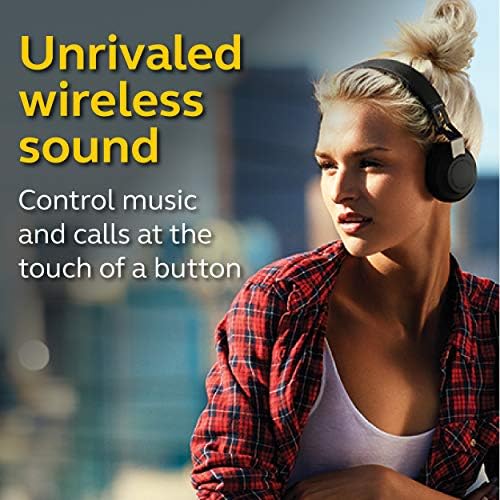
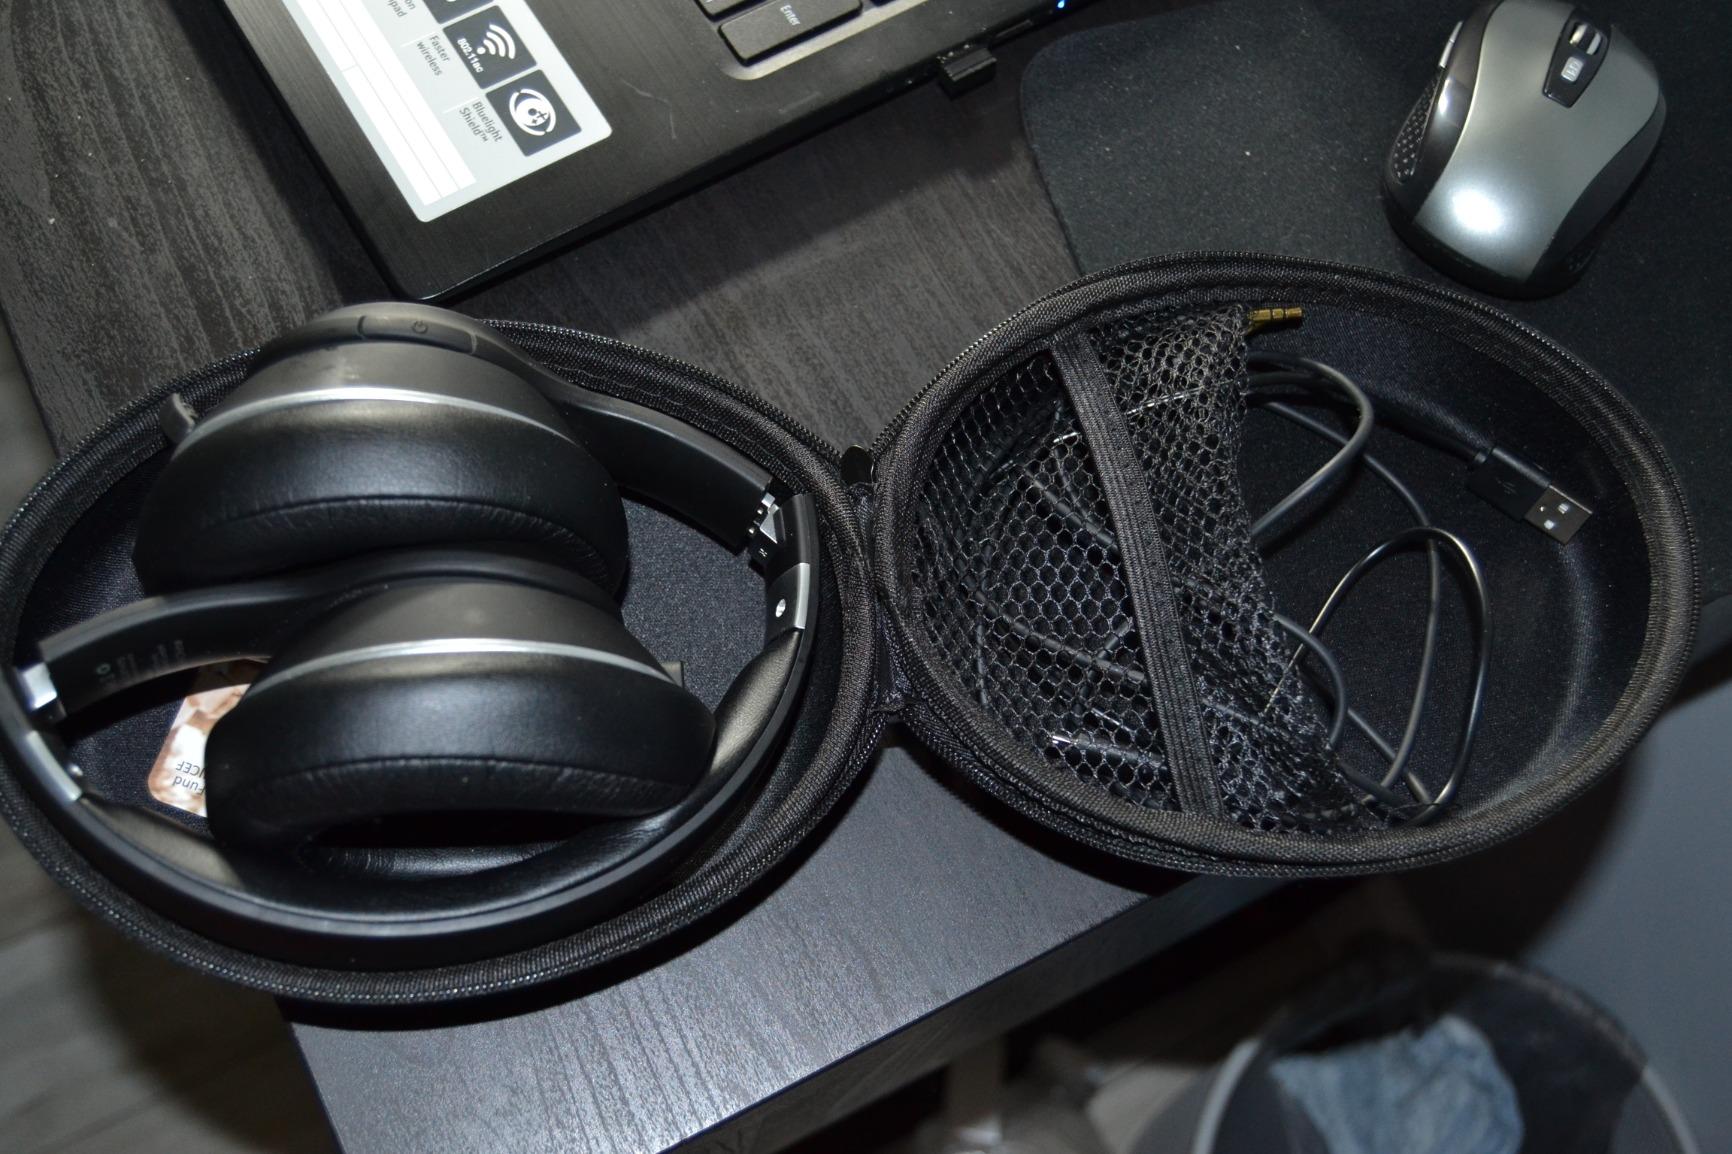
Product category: headphones
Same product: no